First Baptist Church (New Bern, North Carolina)

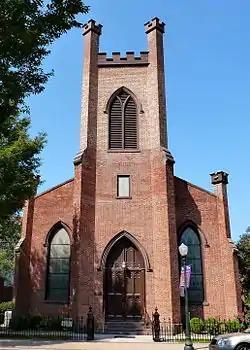

First Baptist Church is a historic Baptist church affiliated with the Cooperative Baptist Fellowship located at Middle Street and Church Alley in New Bern, Craven County, North Carolina. It was built in 1848, and is a rectangular brick church building in the Gothic Revival style. It features a two-stage, turreted entrance tower. Its brickwork is laid in Flemish bond.